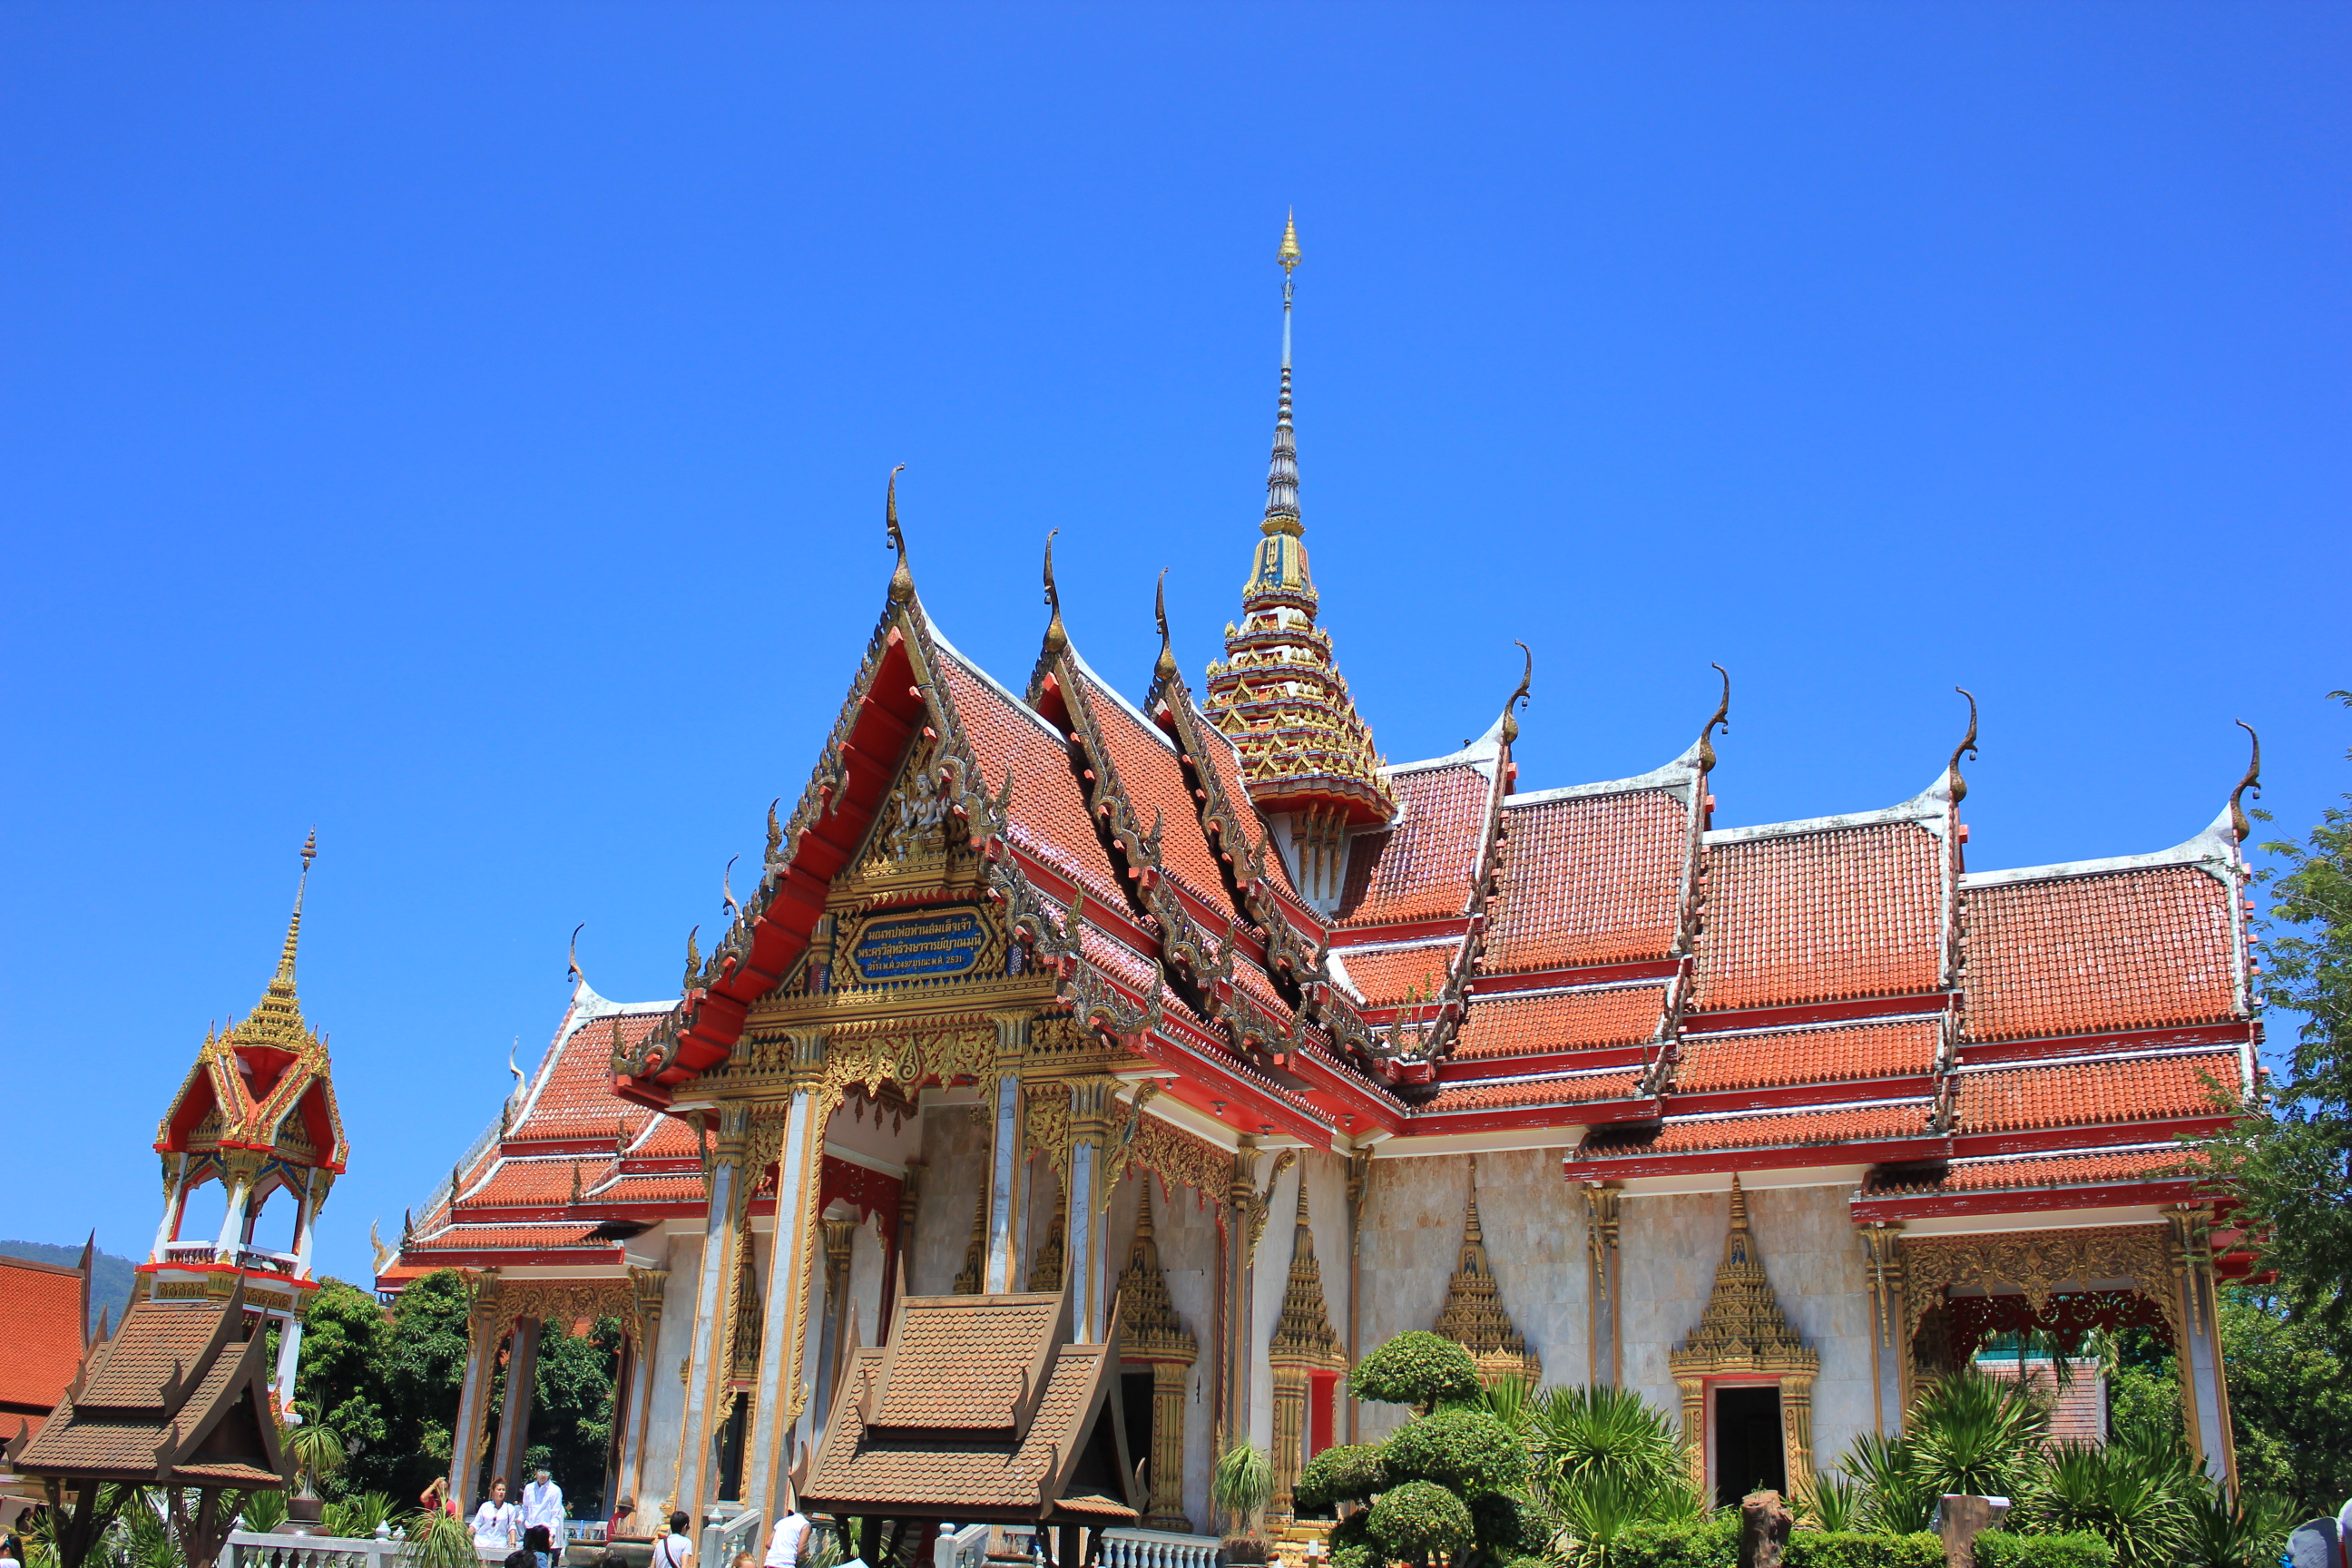
sky, chinese architecture, temple, place of worship, landmark, architecture, wat, building, spire, pagoda, historic site, roof, shrine, tourist attraction, tourism